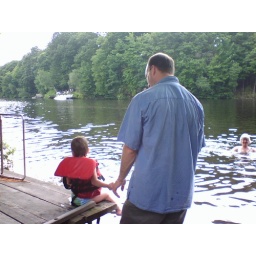
Russ and Elizabeth on the dock at the lake house, Marian in the water